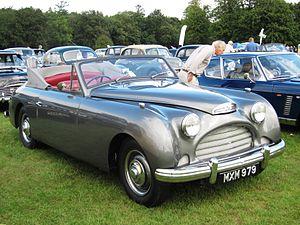
Jensen Interceptor cabriolet 1952